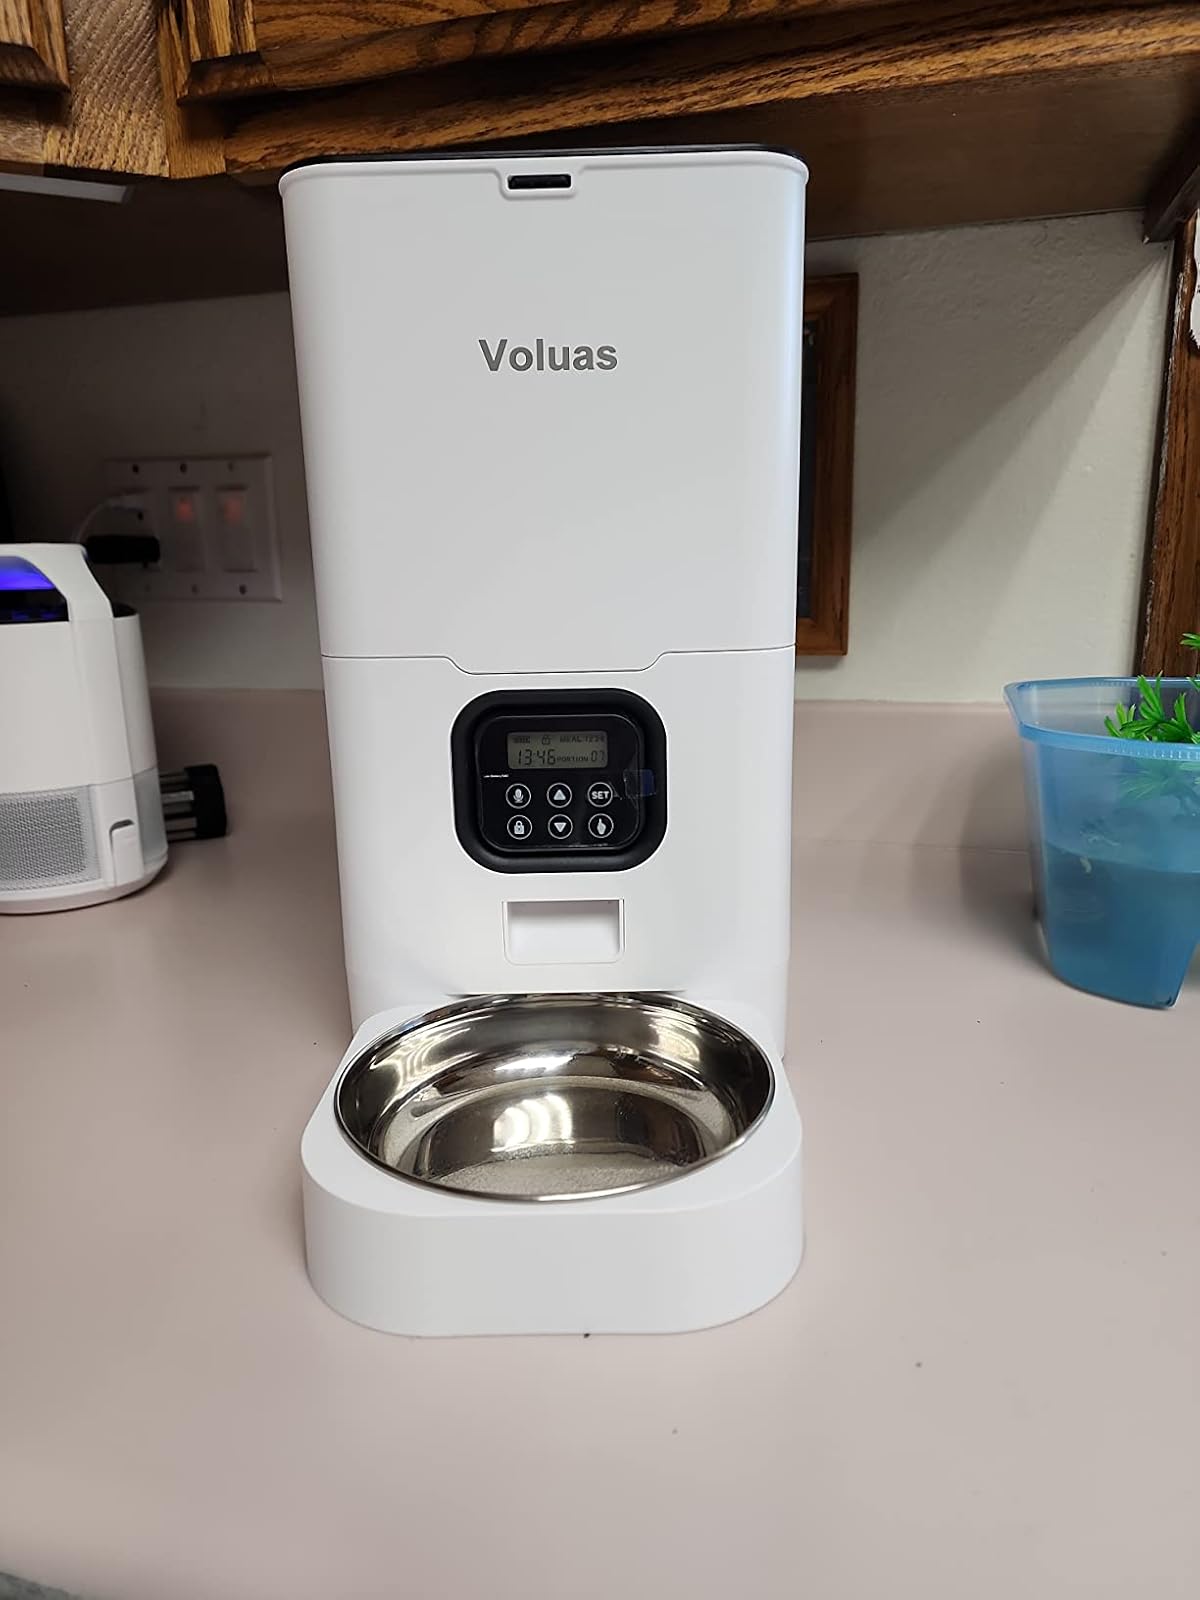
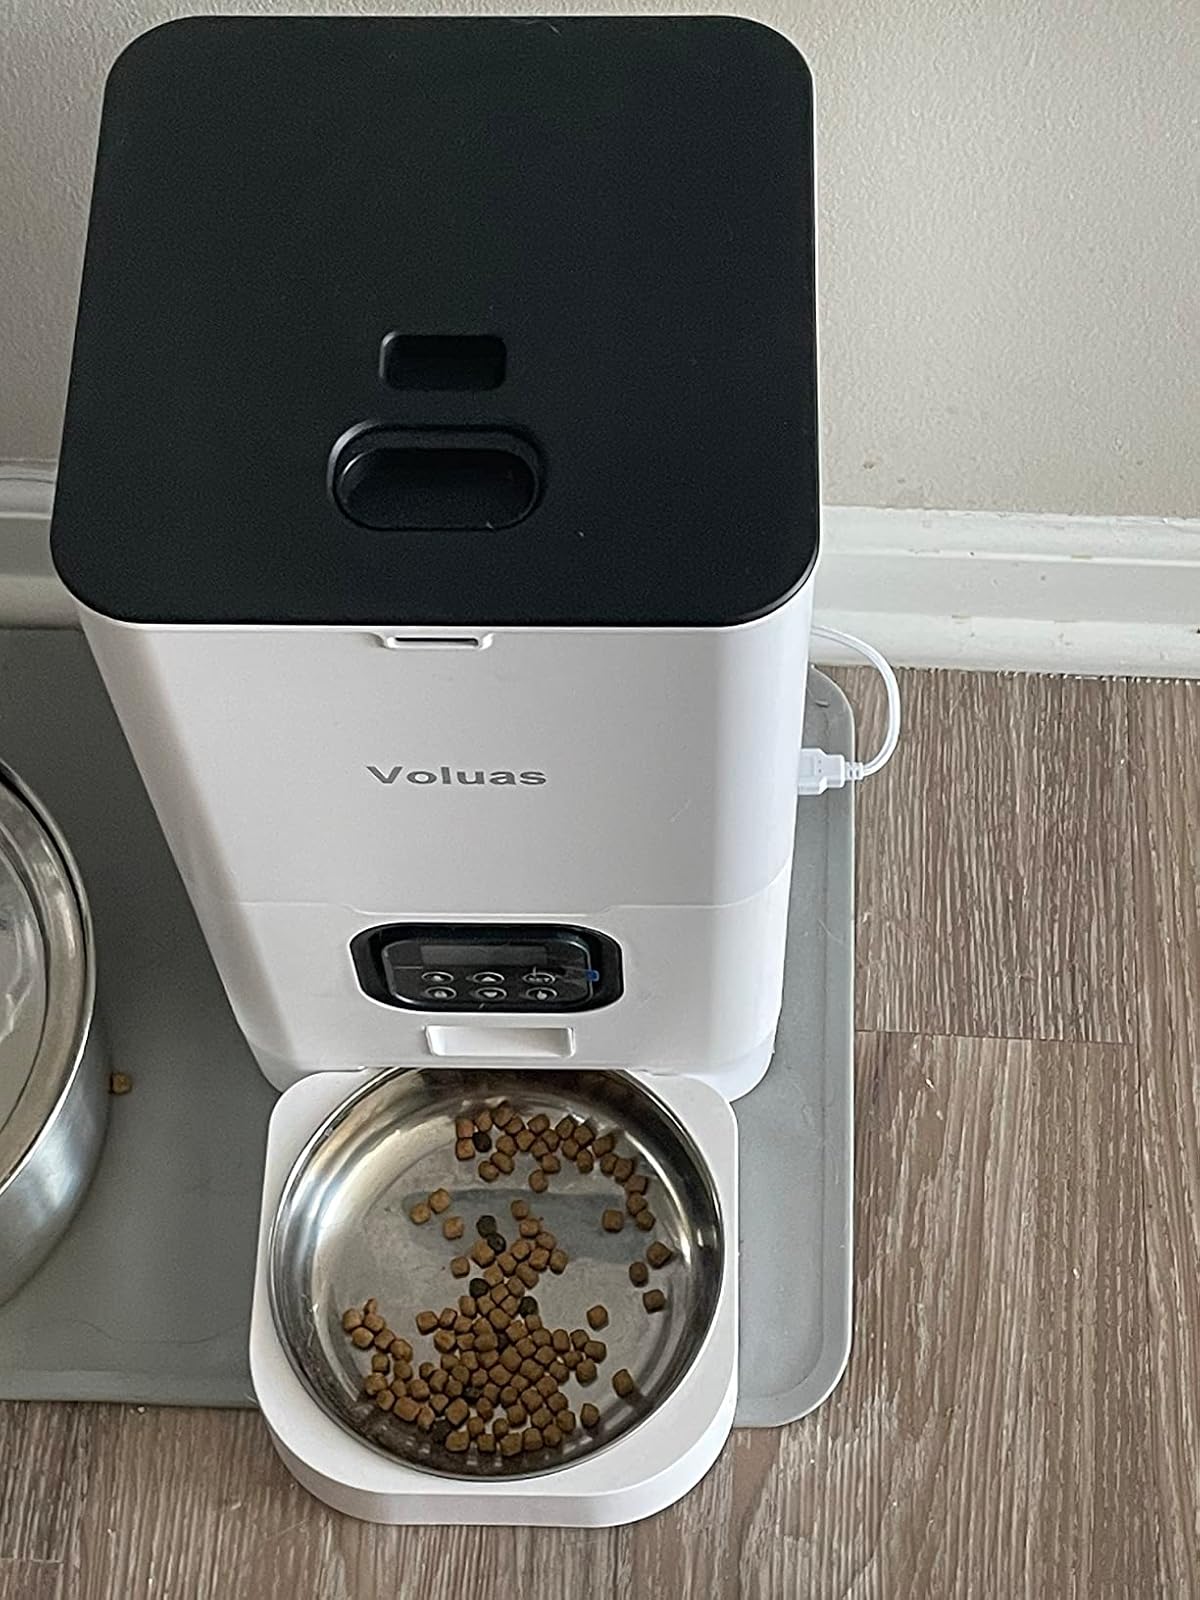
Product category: items_feeder
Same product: yes